Sylhet International Cricket Stadium

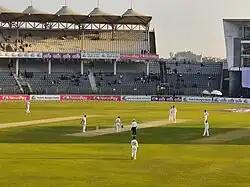
During the second day of the test between Bangladesh and New Zealand in 2023

The stadium was expanded and renovated to host matches of the 2014 ICC World Twenty20. The renovation began in June 2013 and ended in mid-November 2013. The main pavilion building and the media center have been constructed, floodlights have been installed, and seating arrangements were modified. Another more striking part of the stadium is the newly built, country's first 'Green gallery'.